Awdal

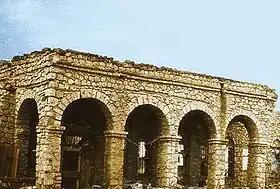
Ruins of the Adal Sultanate in Zeila, Somaliland.

Awdal (أودل) takes its name from the medieval Adal Sultanate (عَدَل), which was originally centered on Zeila. The area along the Ethiopian border is abundant with ruined cities, which were described by the British explorer Richard F. Burton. Geologically, much of the Awdal region is located in the Arabian Plate.